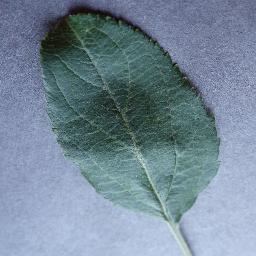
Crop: apple
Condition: healthy